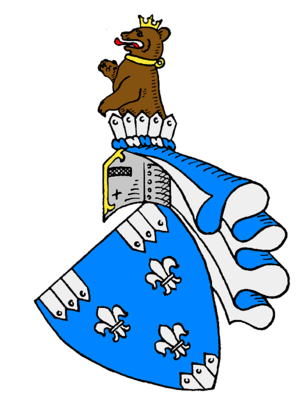
Arenstorff
Slægten Arenstorffs moderniserede våbenskjold, som ikke er officielt.
von Arenstorff er en tysk uradelsslægt fra Uckermark i Brandenburg.